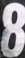
Number: 8